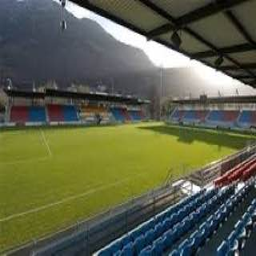
Rheinpark Stadium